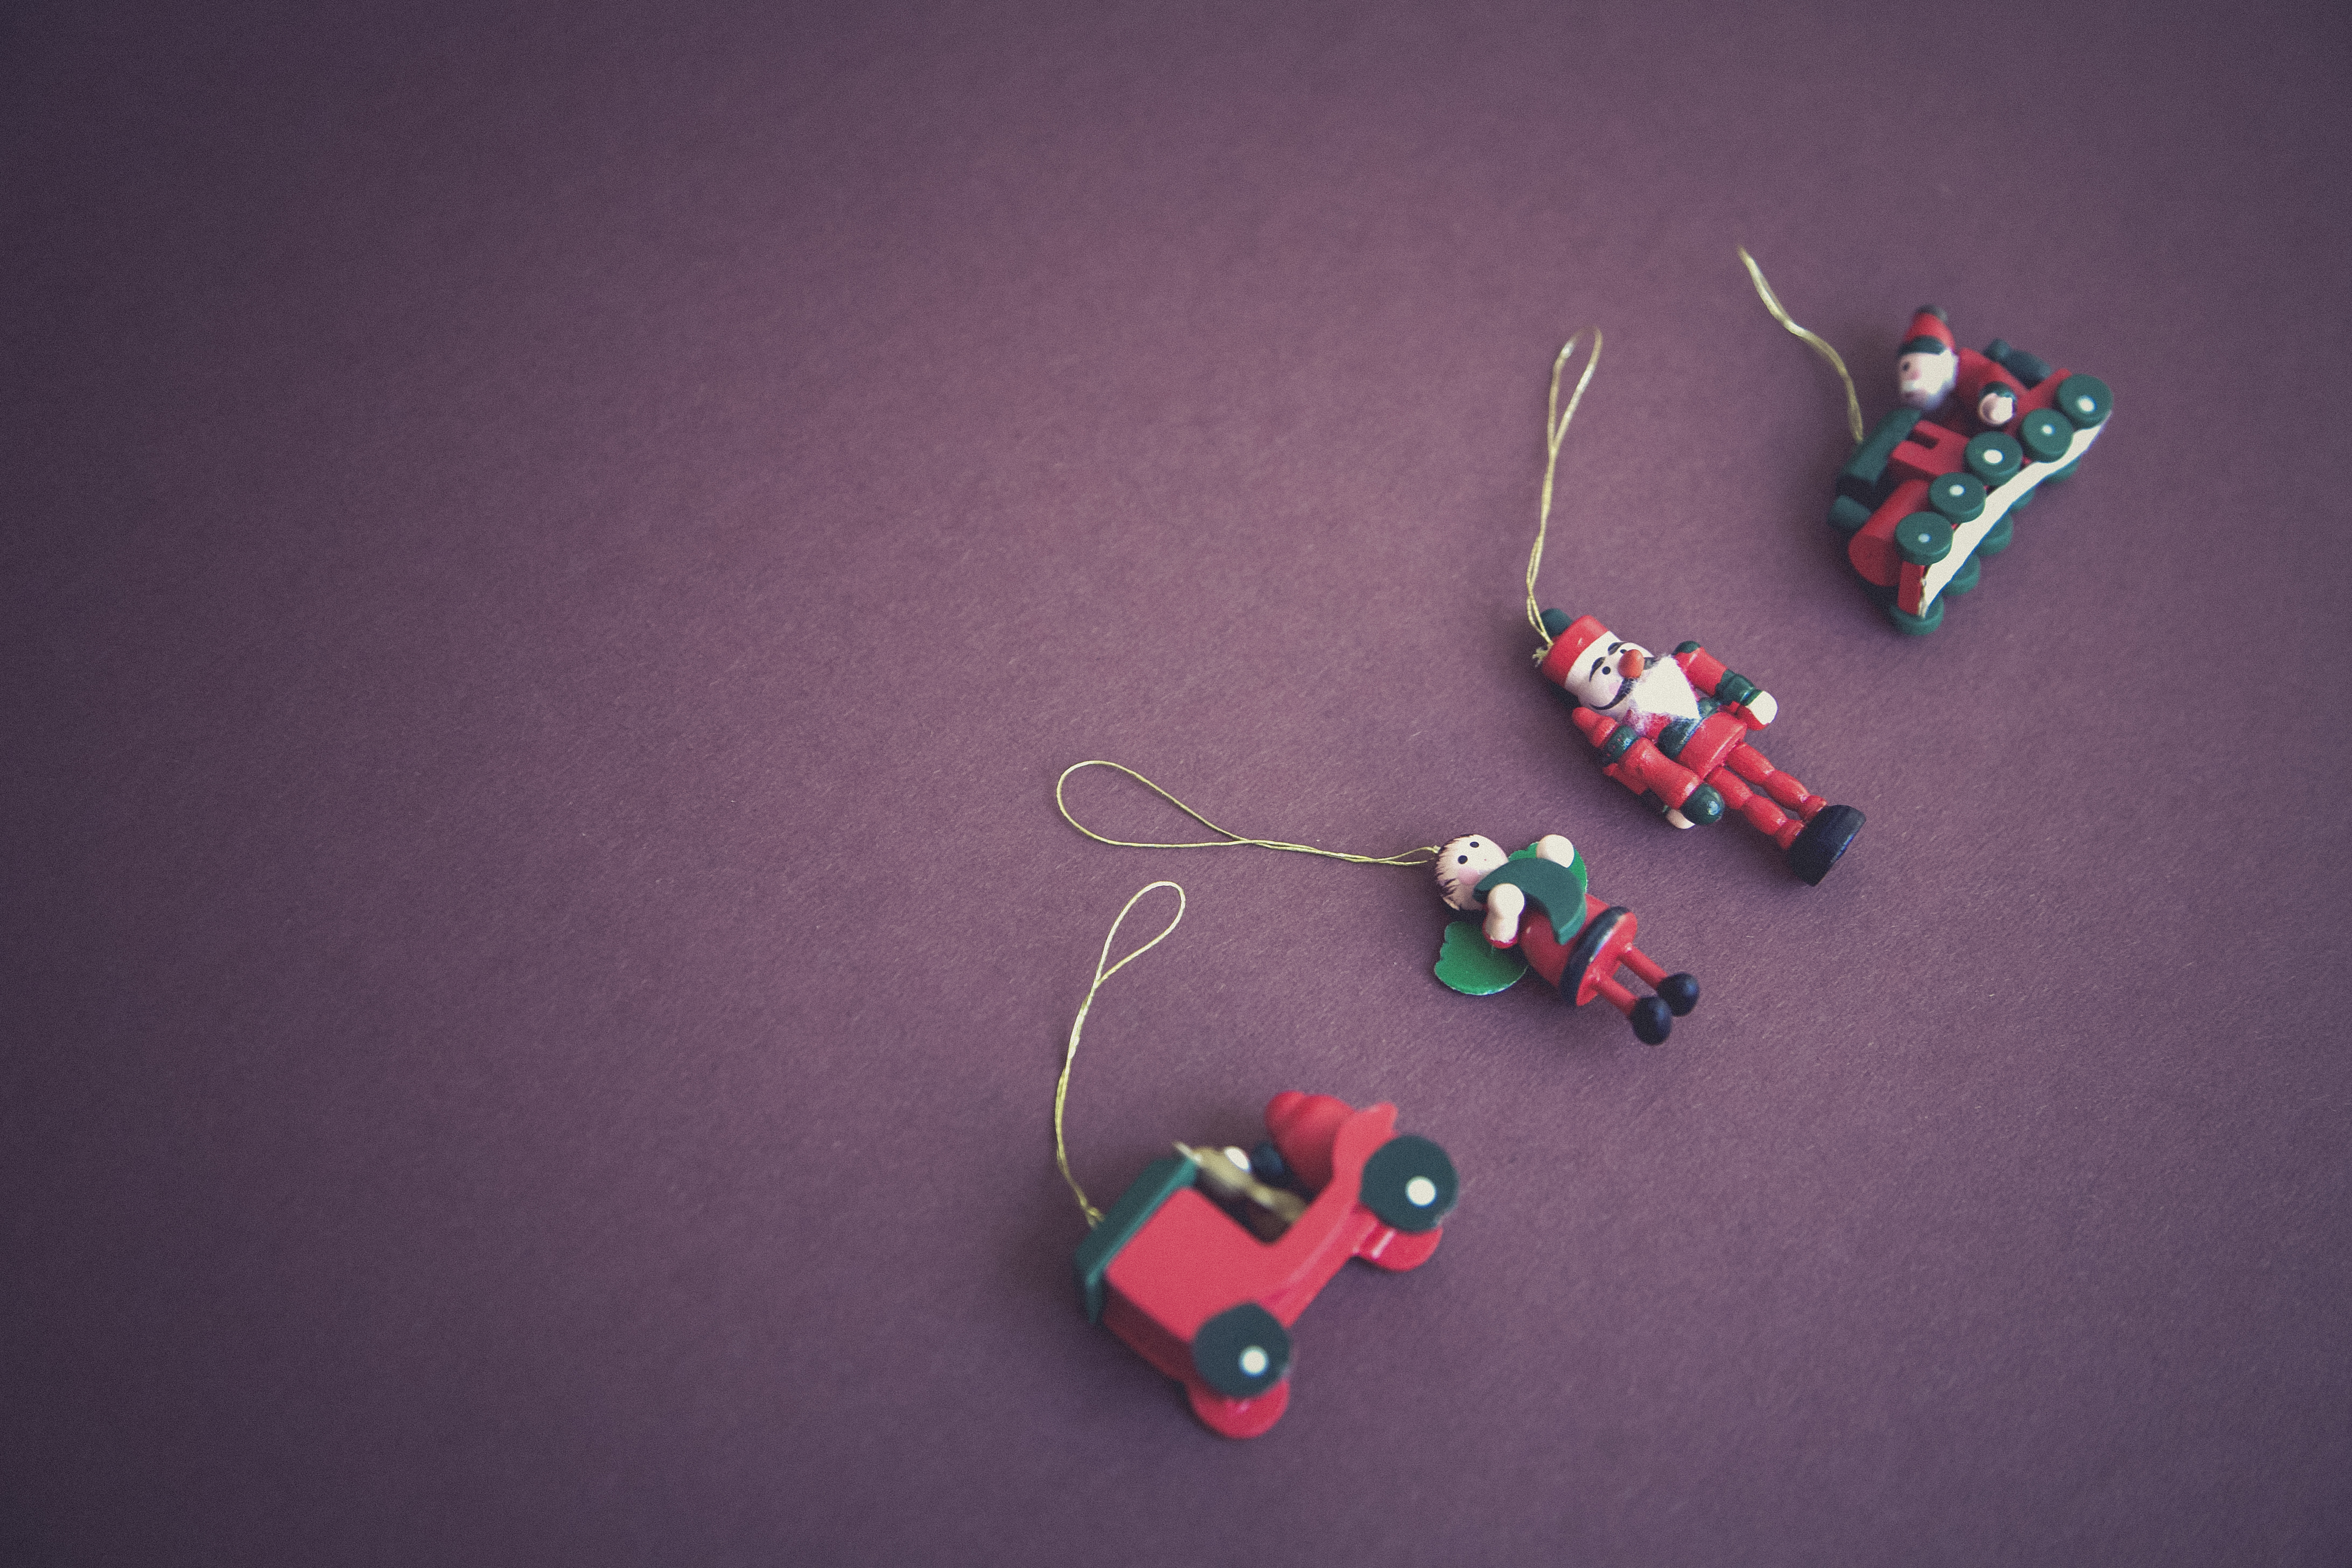
hand, cute, love, decoration, finger, green, red, color, holiday, pink, christmas, toy, ornament, necklace, jewellery, art, holidays, earrings, conceptual, style, organ, tradition, xmas, shape, santa claus, decorate, macro photography, christmas decorations, fashion accessory